Plug-in electric vehicles in Norway

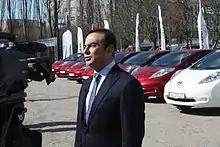
Nissan Renault CEO Carlos Ghosn visited Norway to launch the 2013 model Leaf. Since 2012 the Nissan Leaf is the all-time top-selling plug-in electric car in Norway.

Norway was the first country in the world where plug-in electric cars have been listed among its top 10 best selling new cars in a given month, and the first one to have all-electric cars topping the new car sales monthly ranking. Since 2013, plug-in cars have topped the new car sales monthly ranking nine times. The Tesla Model S has been the top selling new car four times, twice in 2013, first in September and again in December, and one more time in March 2014, and again in March 2015. The Nissan Leaf has topped the monthly new car sales ranking twice, first in October 2013 and again in January 2014. Both the Nissan Leaf and the Tesla Model S were listed among the Norwegian top 20 best selling new cars in 2013, with the Leaf ranking third with 4,604 units and a 3.2% market share; and the Model S ranking 20th with a 1.4% market share of new car sales in 2013.